History of Paraguay

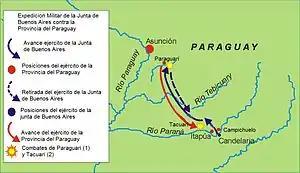
Belgrano's campaign against Paraguay

The Comuneros revolt was symptomatic of the province's decline. Since the re-founding of Buenos Aires in 1580, the steady deterioration in the importance of Asunción contributed to growing political instability within the province. In 1617, the Governorate of the Río de la Plata was divided into two smaller provinces: Governorate of Paraguay, with Asunción as its capital, and Río de la Plata, with headquarters in Buenos Aires. With this decision, Asunción lost control of the Río de la Plata estuary and became dependent on Buenos Aires for maritime shipping. In 1776, the crown created the Viceroyalty of Río de la Plata; Paraguay, which had been subordinate to Lima, now became a provincial outpost of Buenos Aires. Located at the periphery of the empire, Paraguay served as a buffer state. The Portuguese blocked Paraguayan territorial expansion in the north, native tribes blocked it – until their expulsion – in the south, and the Jesuits blocked it in the east.